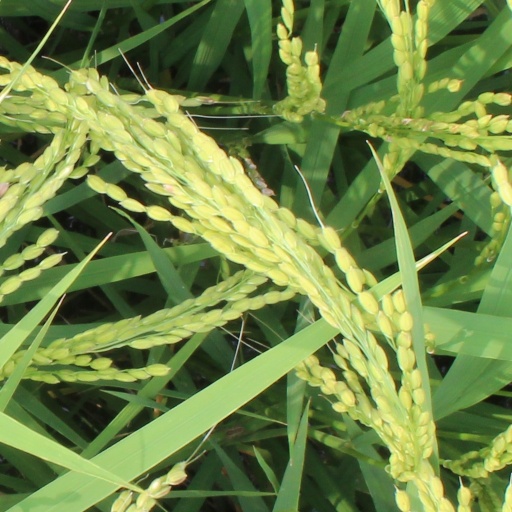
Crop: rice